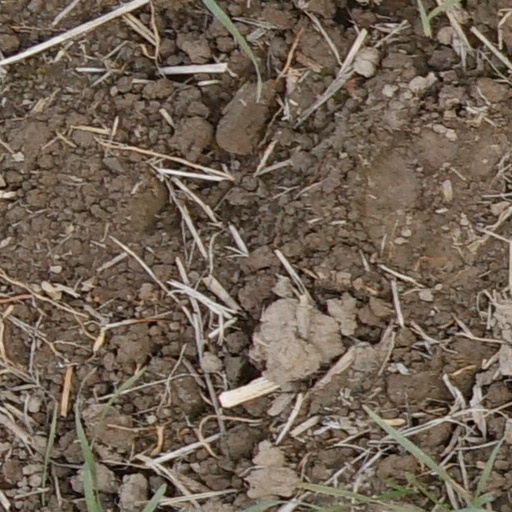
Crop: wheat